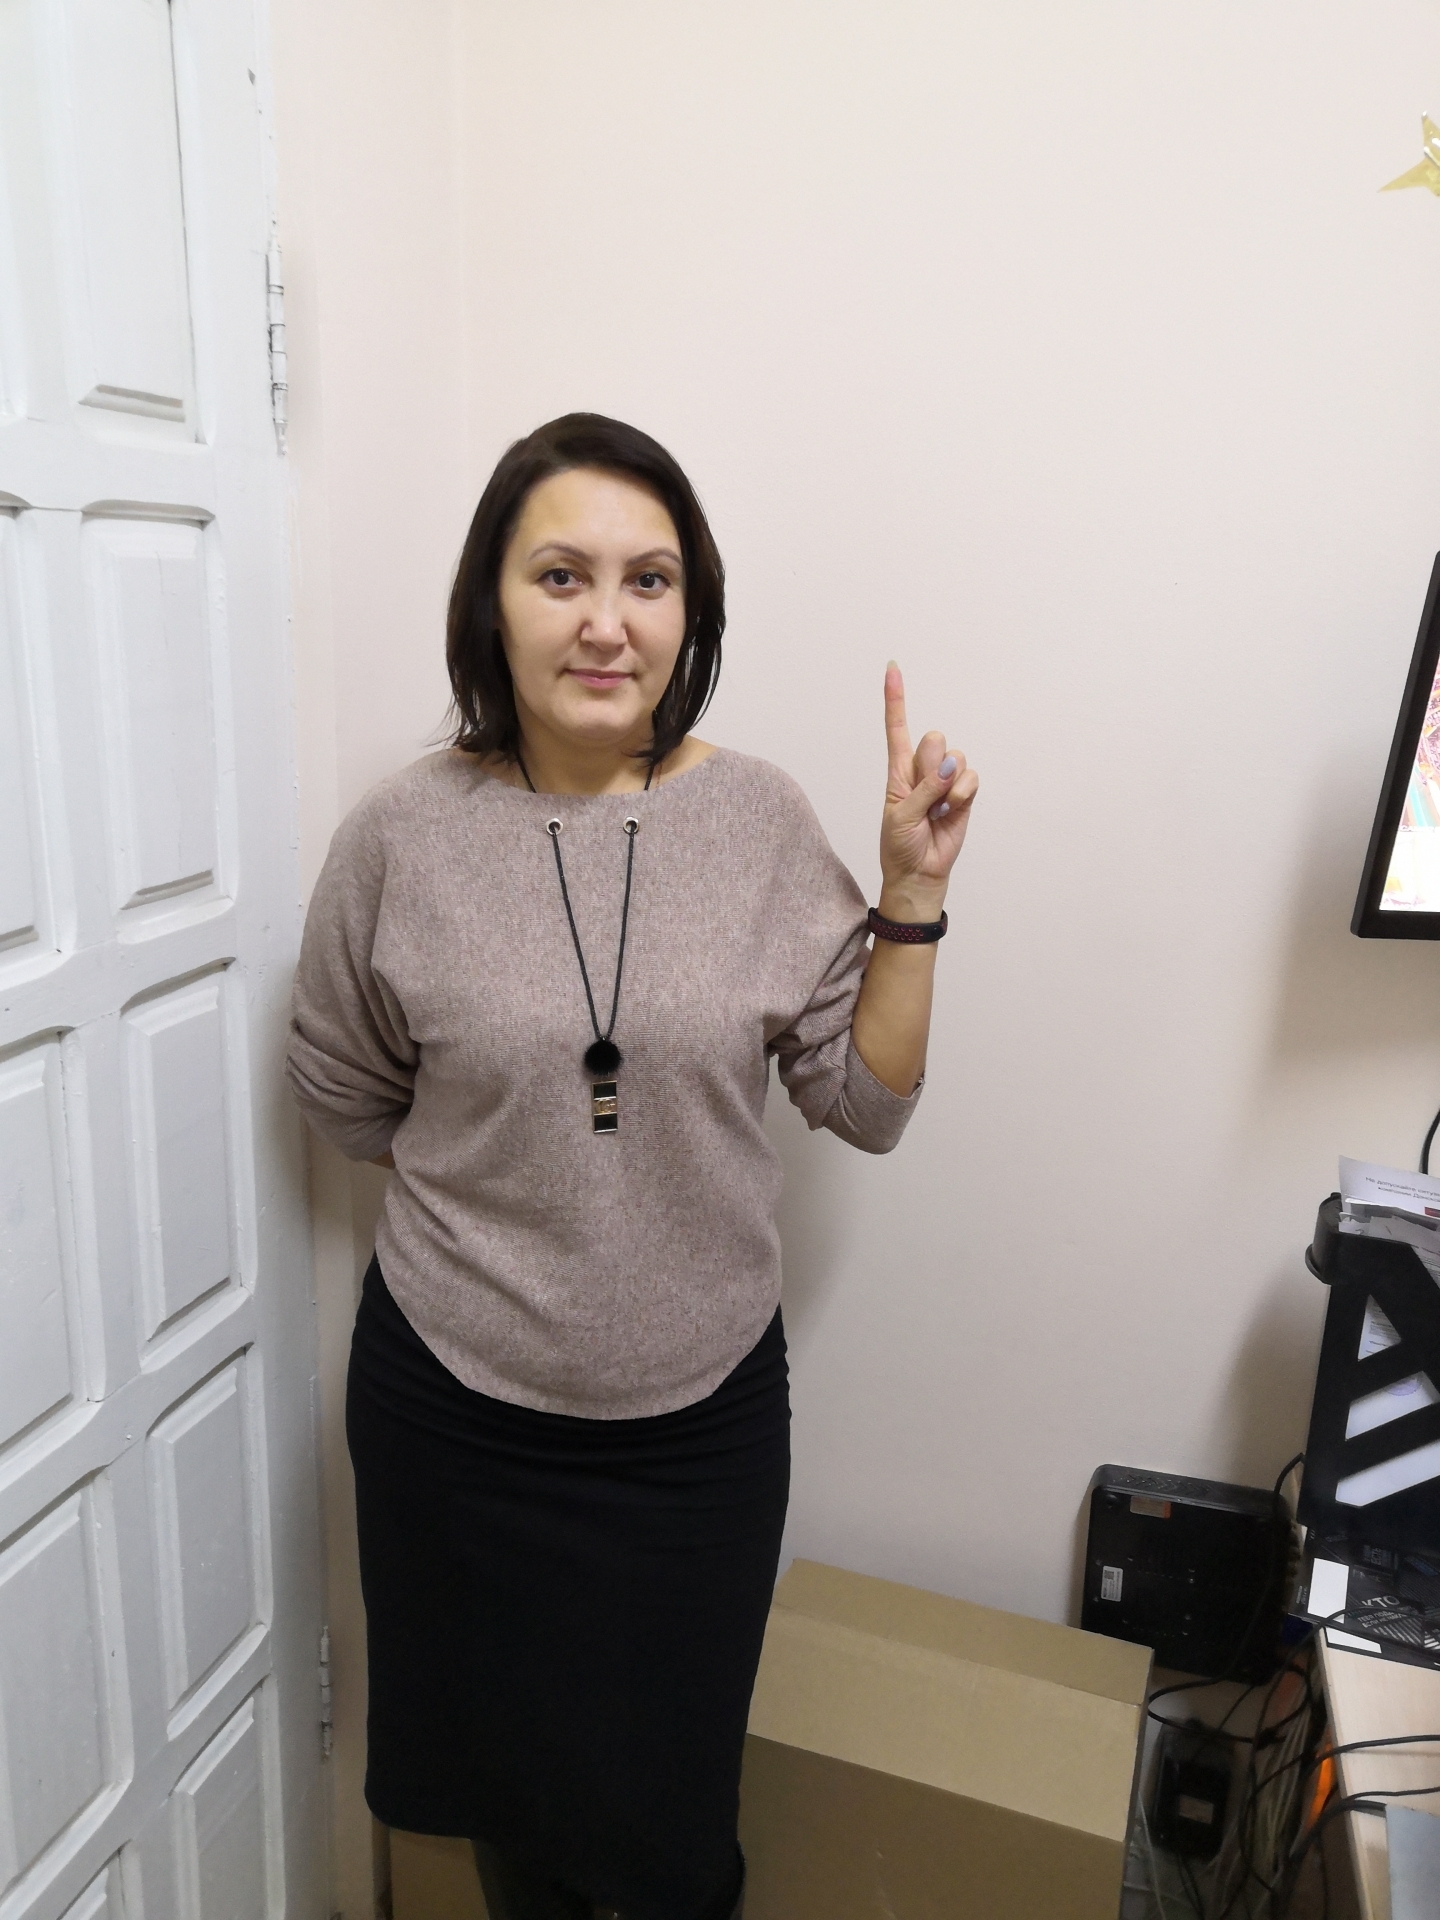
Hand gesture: one